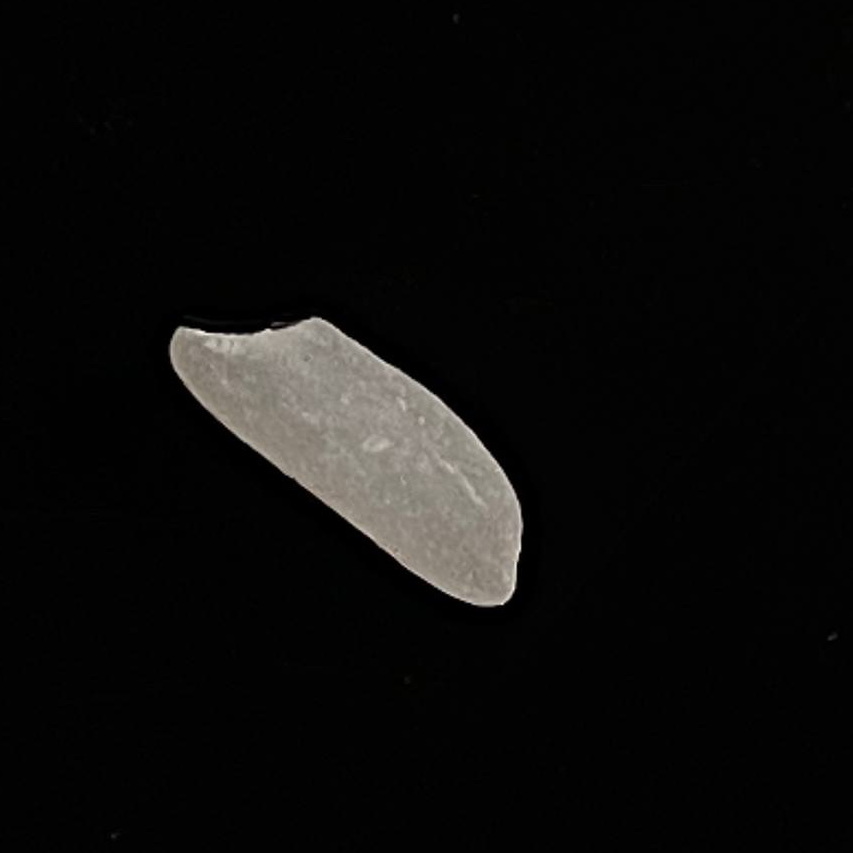
Rice variety: Katari_Polao